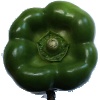
Label: Pepper Green 1